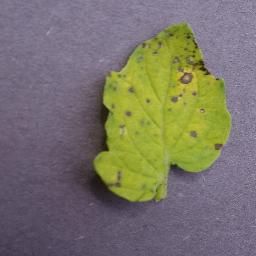
Label: Tomato___Septoria_leaf_spot